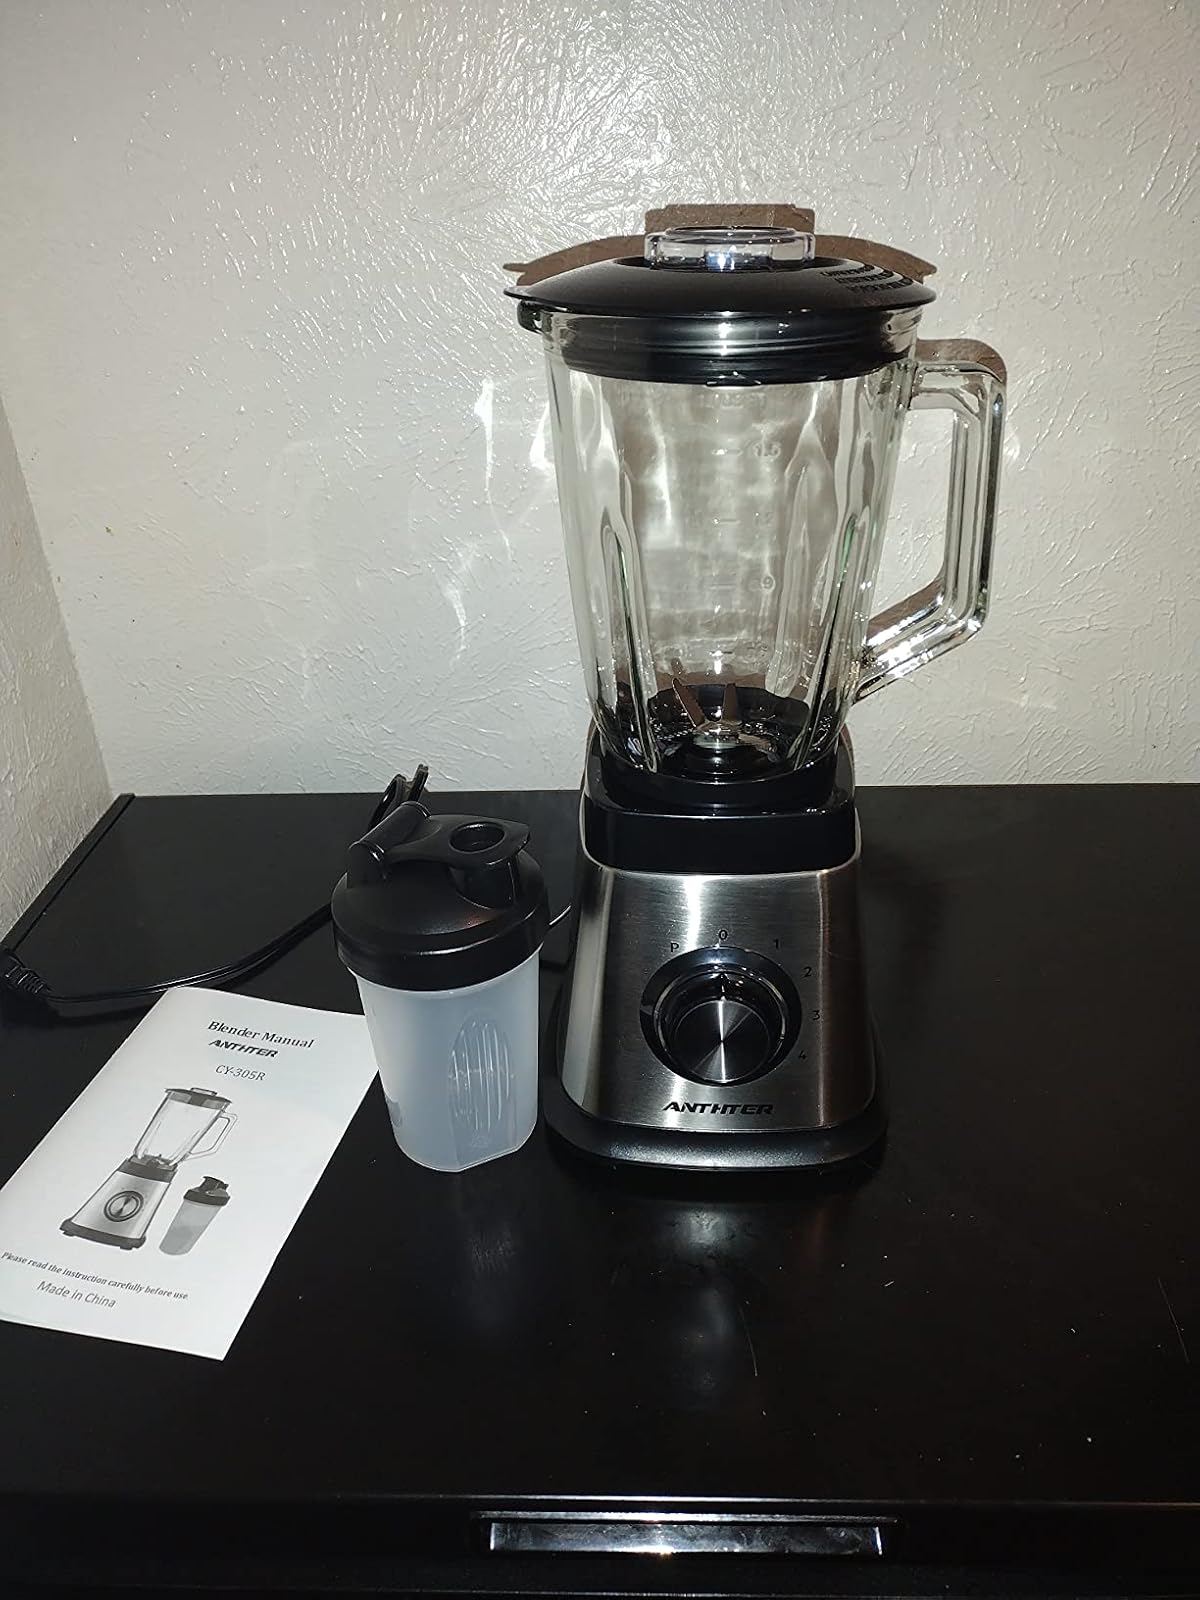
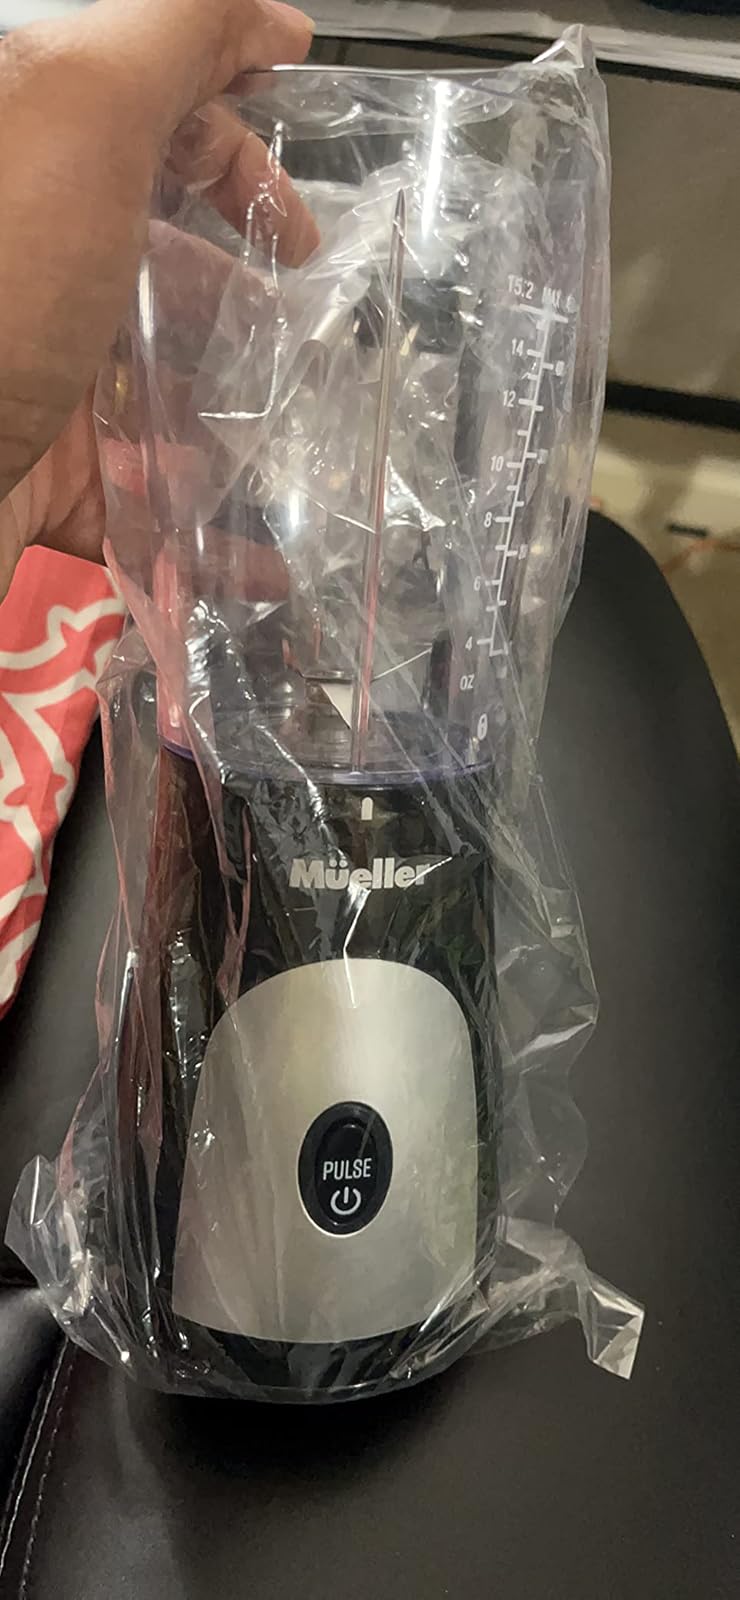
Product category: items_blender
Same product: no